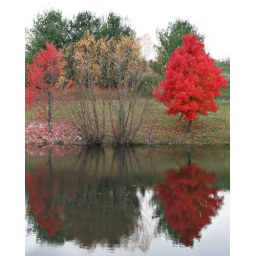
This was a cool tree I spotted while I was in Maryland.